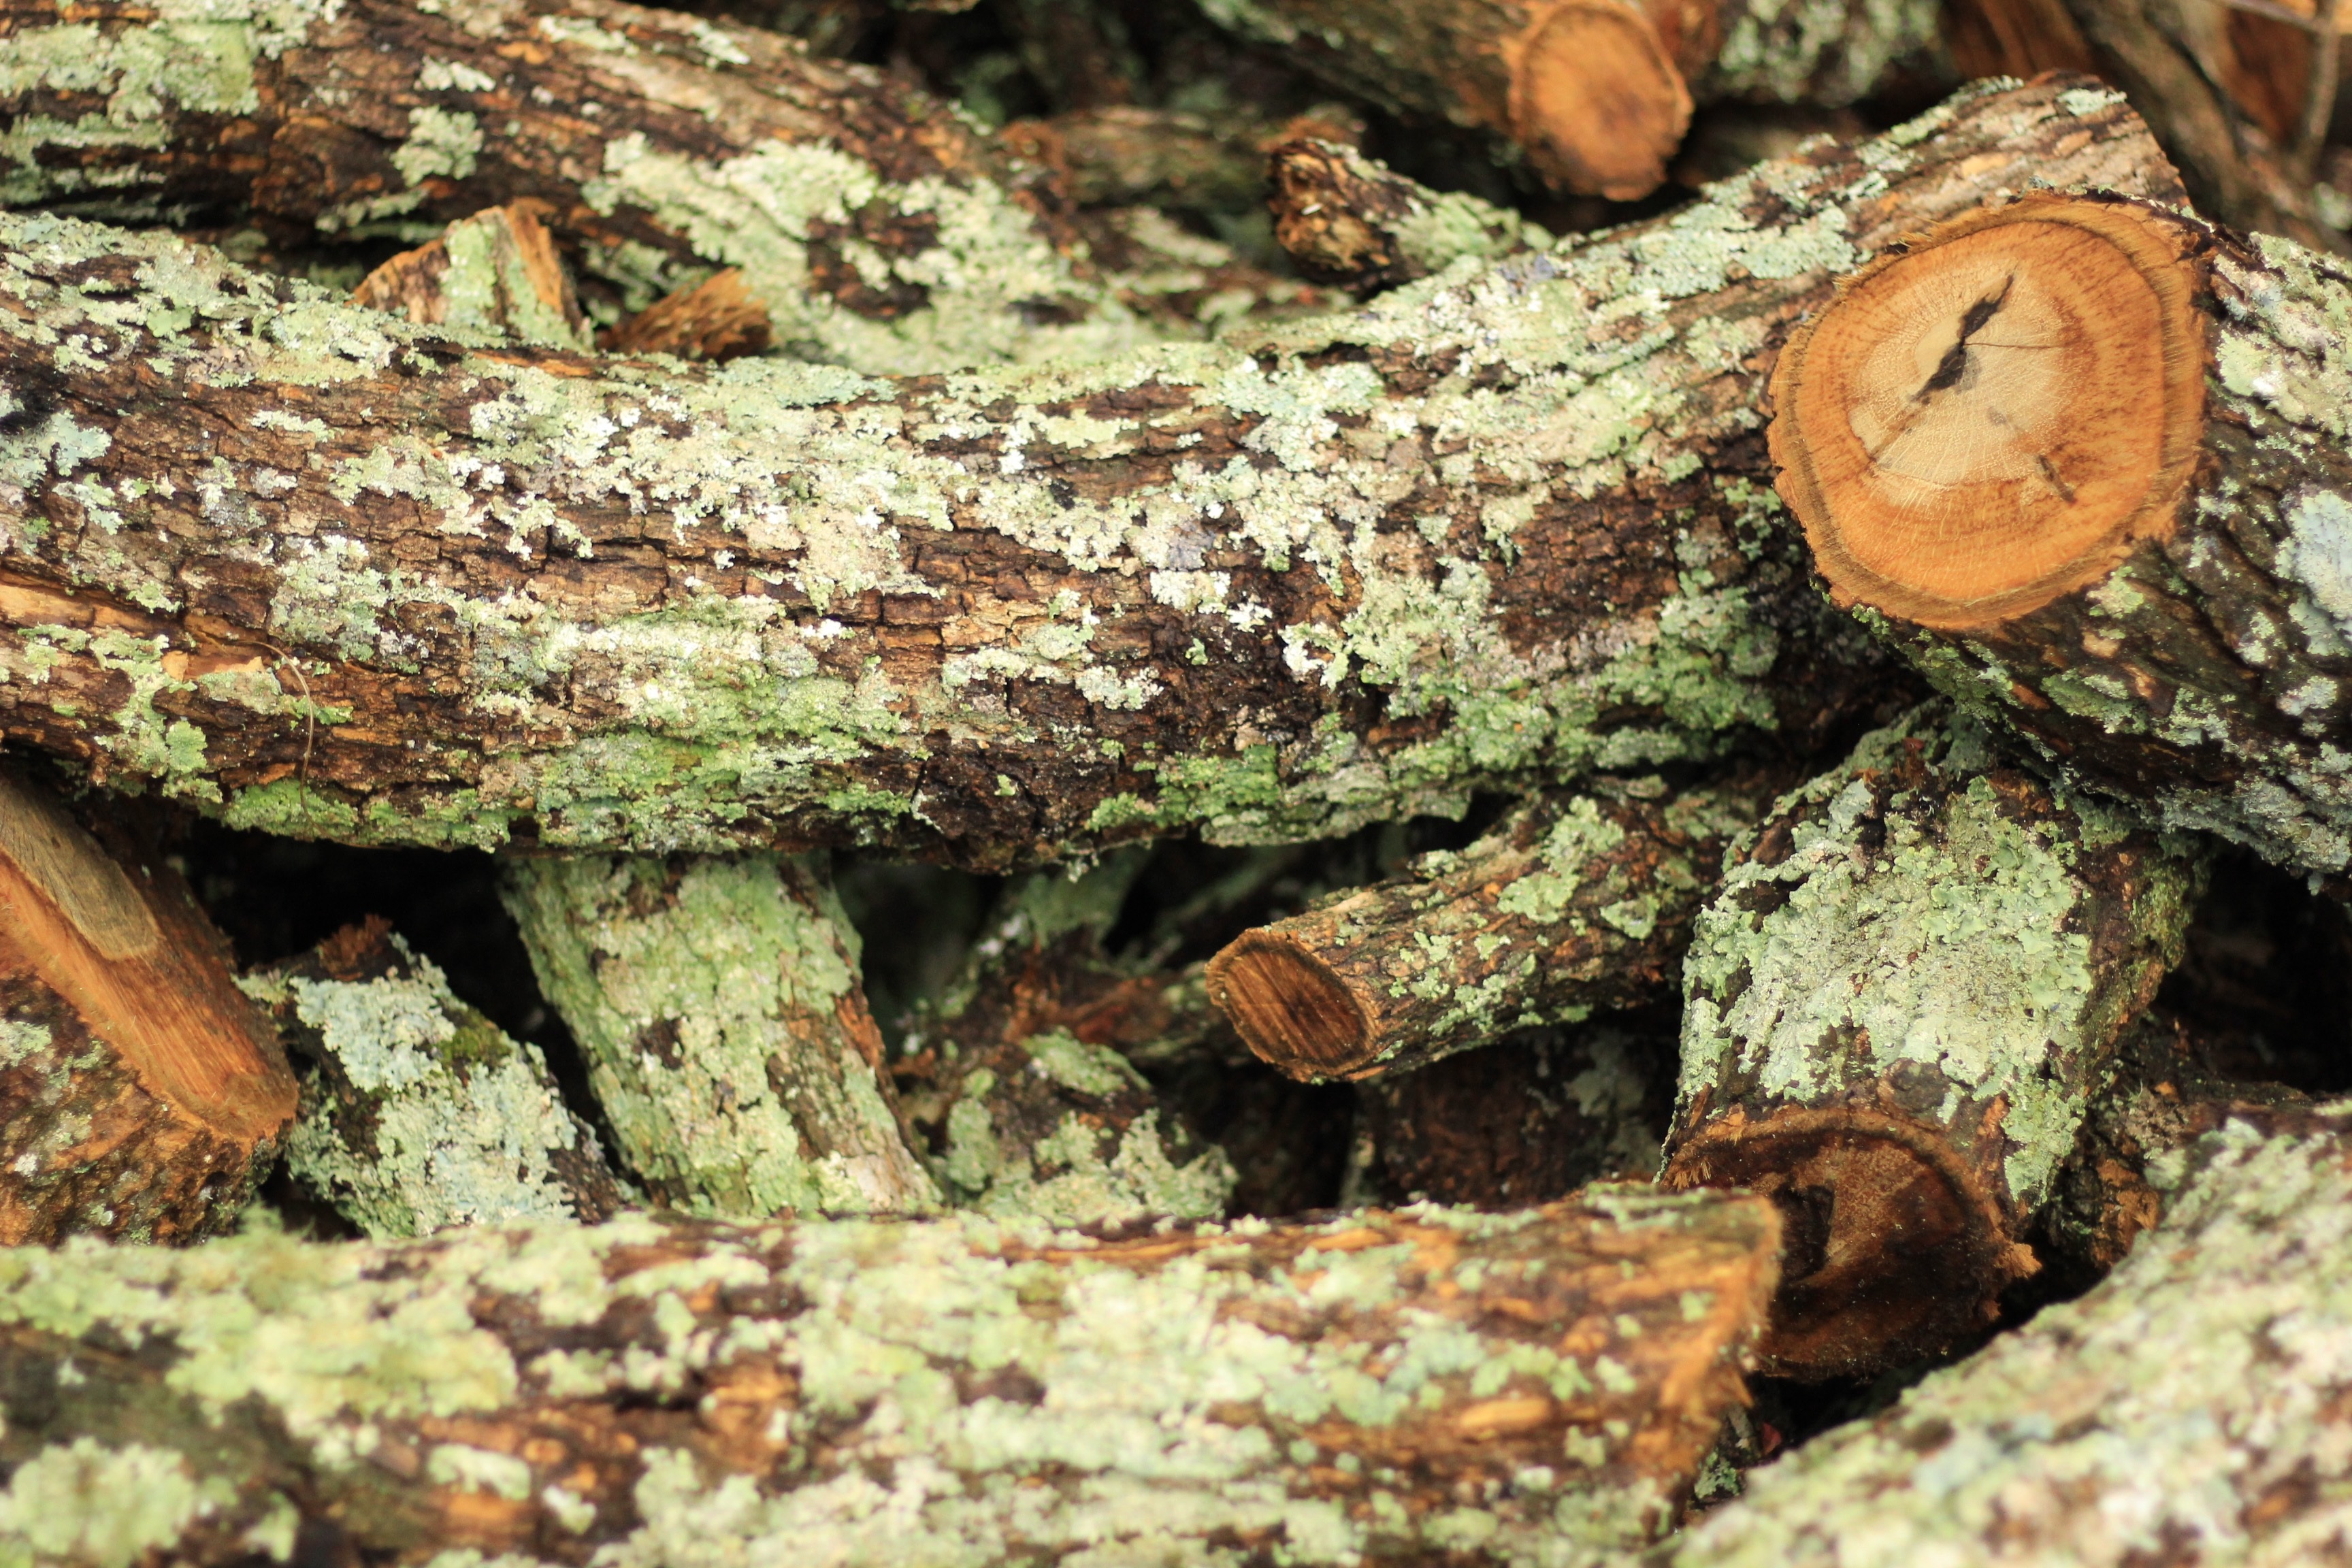
tree, nature, forest, plant, wood, leaf, flower, trunk, wildlife, wild, environment, natural, autumn, soil, flora, fauna, outdoors, fungus, wooden, woody plant, land plant